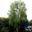
Label: maple_tree